Jean Schlumberger (jewelry designer)

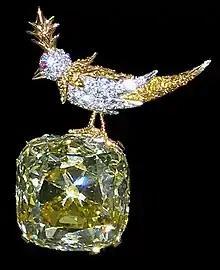
The brooch "Bird on a Rock" with the famous Tiffany Yellow Diamond.

In 1956, the president of Tiffany & Co., Walter Hoving, asked Schlumberger to begin designing for the firm. He had his own workshop at the company until his retirement in the late 1970s and was eventually made a Vice-President.